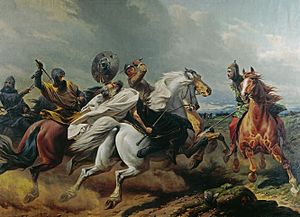
Niklot af obotritterne / Liv og gerning
Theodor Schloepke: Niklots Tod (Niklots død) malet 1857.
Niklot var fyrste over obotriterne 1129 og 1131-1160. Han var herre til Schwerin, Quetzin samt Malchow og blev stamfader til de senere fyrster og hertuger af Mecklenburg og den mecklenburgske slægt.